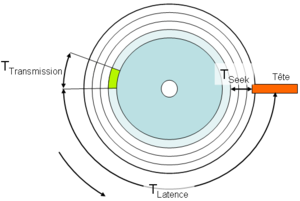
Disque dur: les différents délais.
La performance du stockage informatique recouvre plusieurs aspects : la performance du média de stockage en tant que matériel, l'organisation des disques, et les solutions logicielles permettant d'accéder aux données proprement dites. Il faut distinguer les problématiques du stockage des serveurs d'entreprise par rapport à celles du stockage des ordinateurs personnels, mais dans les deux cas le défi est d'obtenir les meilleures performances possibles tout en optimisant les coûts associés.
Un disque dur est une mémoire de masse à disque tournant magnétique utilisée principalement dans les ordinateurs, mais également dans des baladeurs numériques, des caméscopes, des lecteurs/enregistreurs de DVD de salon, des consoles de jeux vidéo, etc.